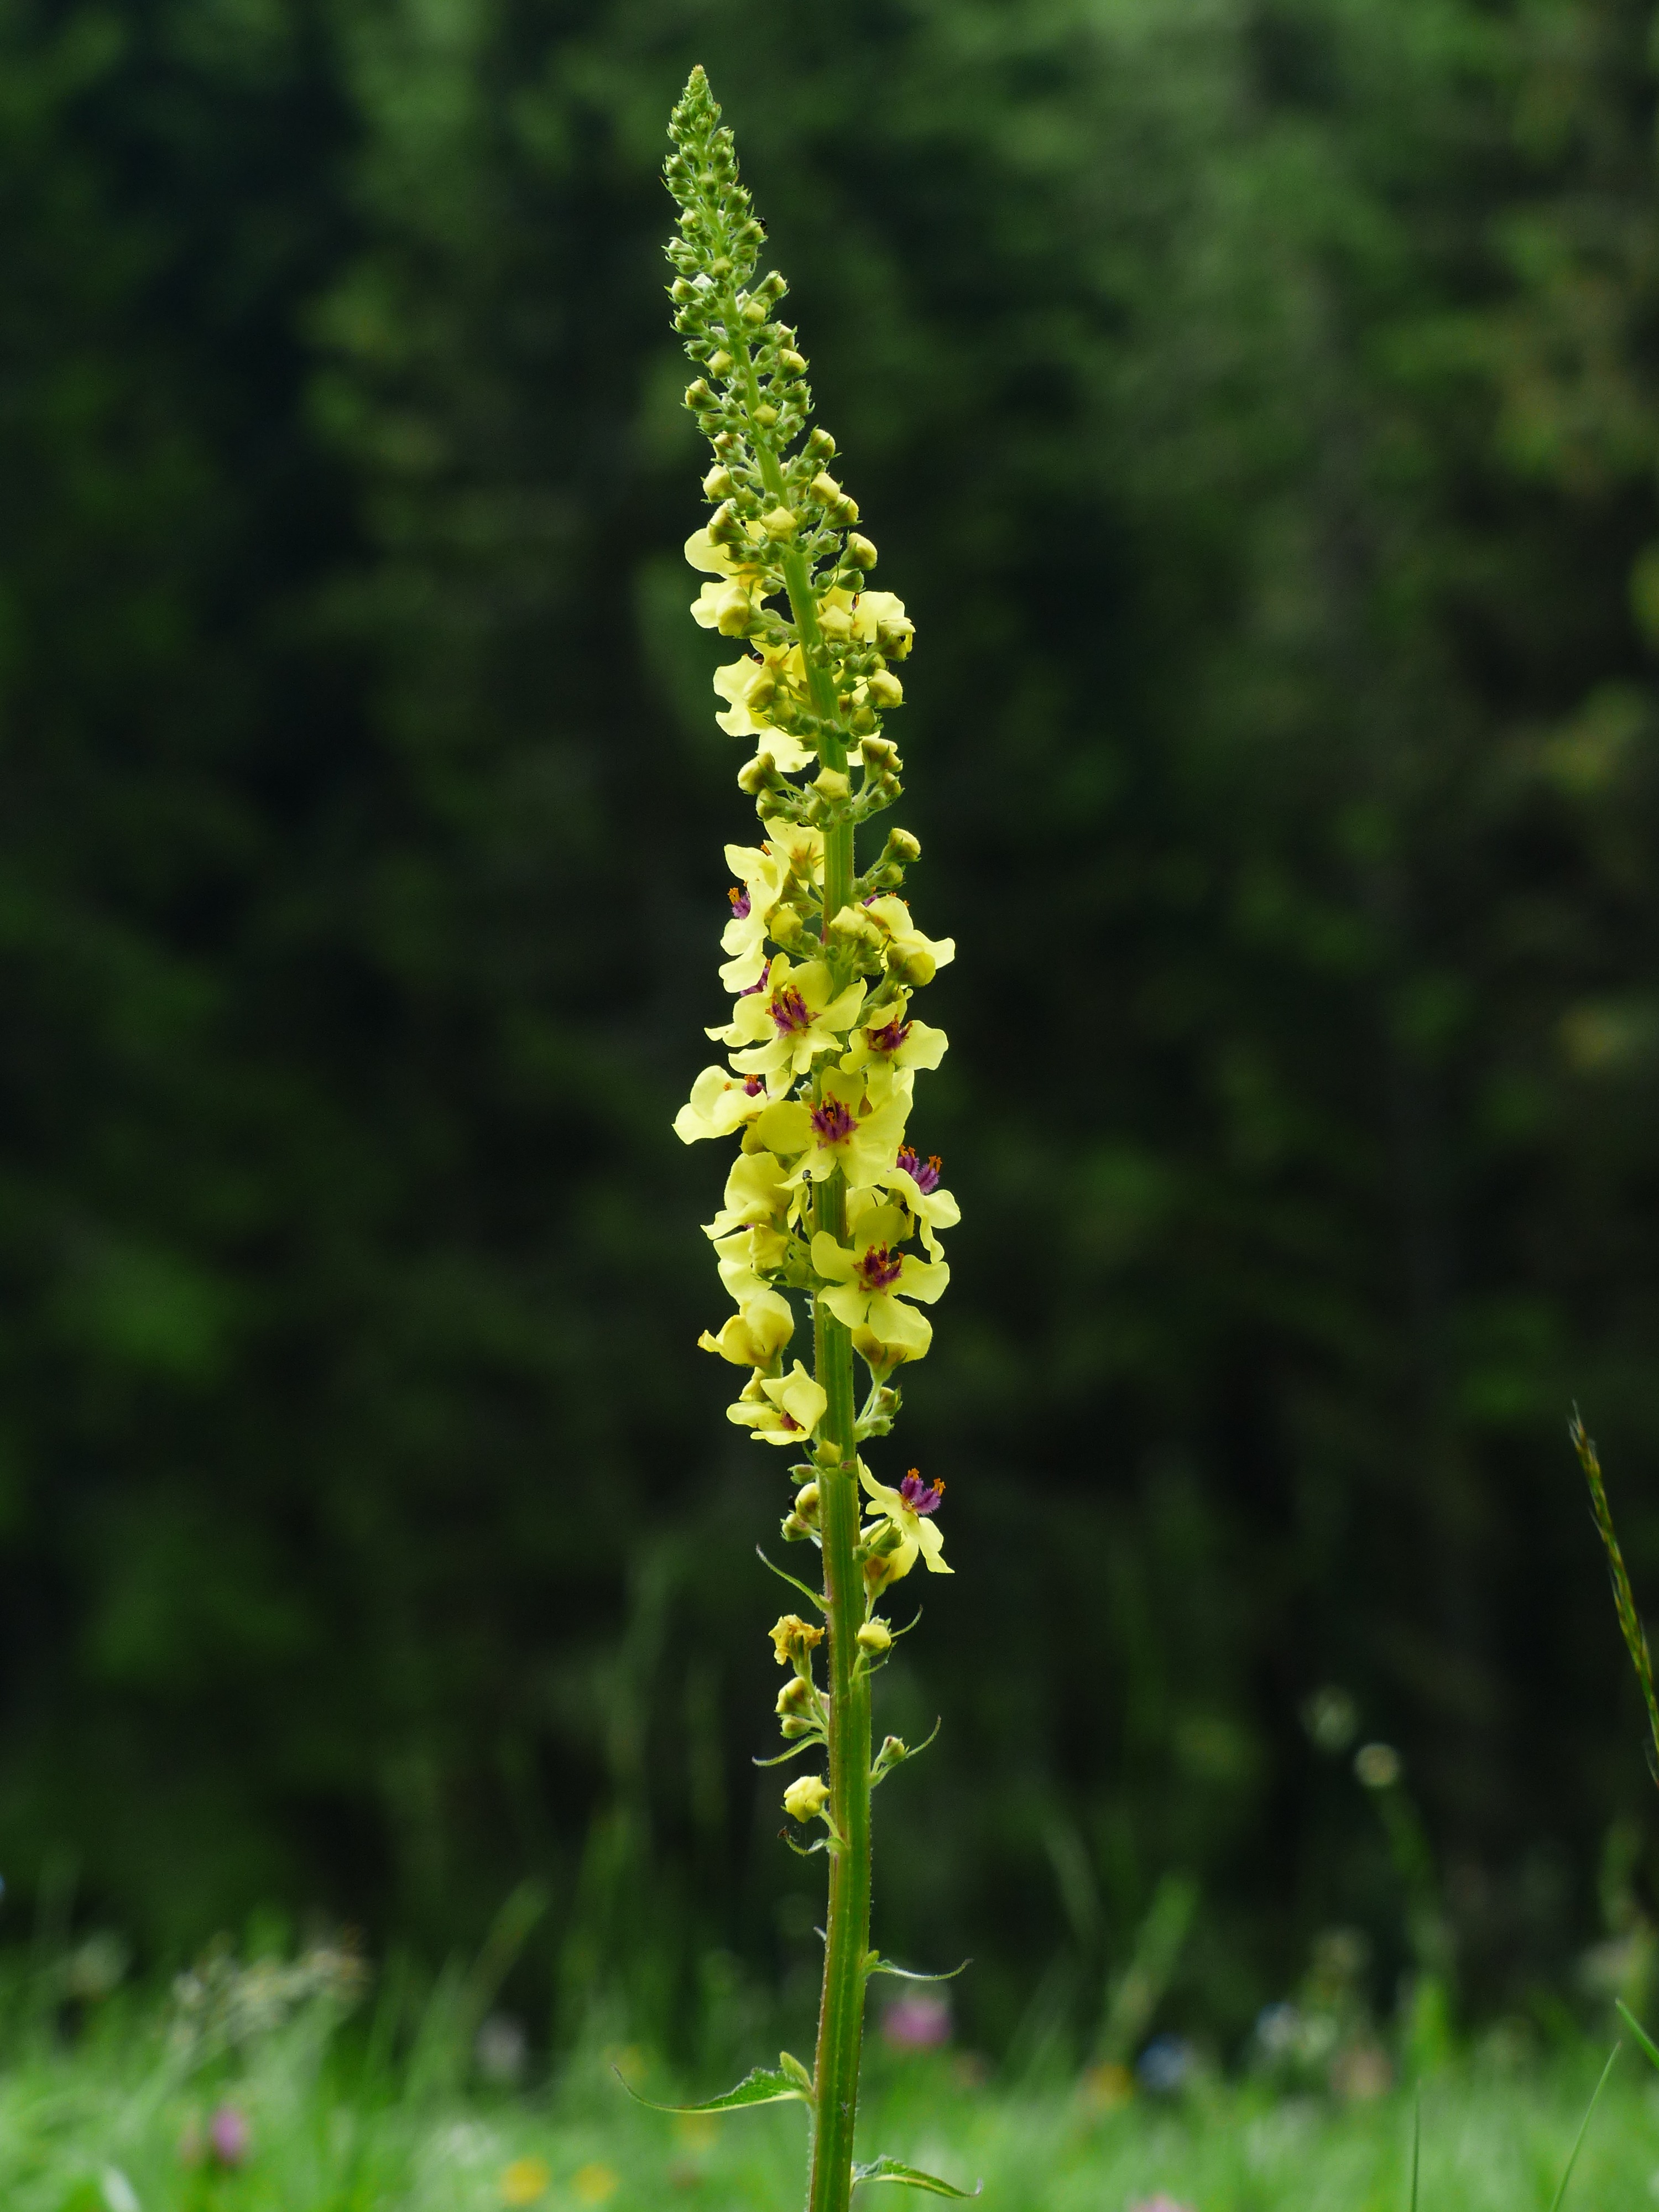
nature, plant, meadow, leaf, flower, green, herb, botany, yellow, flora, wildflower, flowers, wild plant, pointed flower, scrophulariaceae, digitalis, medicinal plant, inflorescence, flowering plant, mullein, black mullein, verbascum nigrum, dark mullein, verbascum, braunwurzgewaechs, grass family, plant stem, land plant, foxtail lily